Old Braeswood, Houston

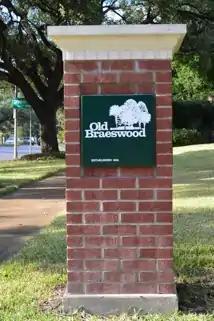
An entrance to Old Braeswood.

Old Braeswood is a neighborhood of single family homes in Houston, Texas, United States. It is generally bounded by South Main, North Braeswood, Kirby Drive, and Holcombe. The Texas Medical Center, Rice University, Rice Village, and the NRG Center complex are all within a one-mile radius. Nearby neighborhoods include Southgate, West University Place and Braeswood Place.